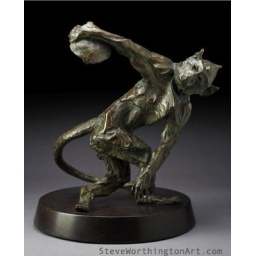
I couldn't resist making a monkey throwing a turtle in the famous 'discus thrower' pose.